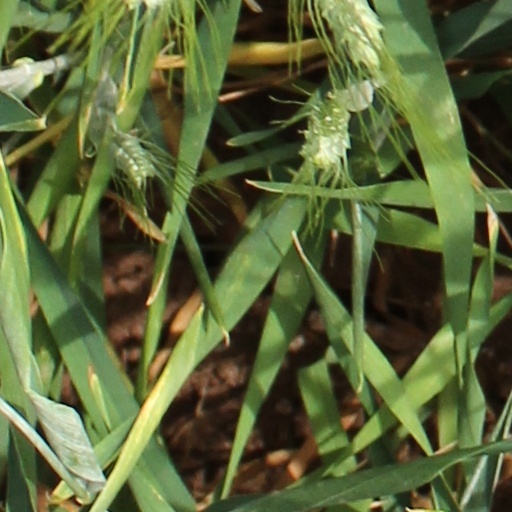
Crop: wheat